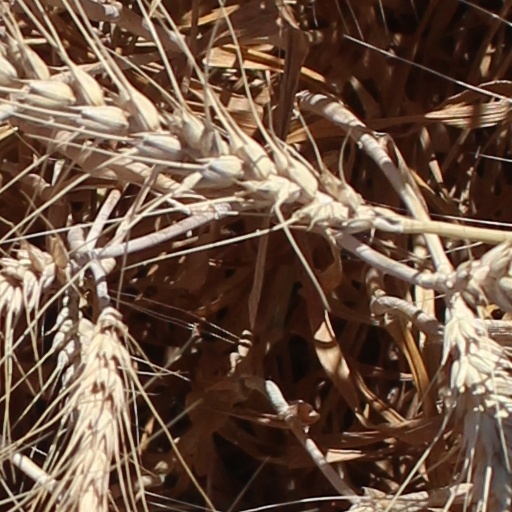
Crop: wheat